Maurya Empire

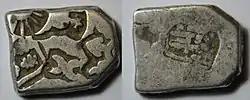
A silver coin of 1 karshapana of the Maurya empire, period of Bindusara Maurya about 297–272 BCE, workshop of Pataliputra. Obv: Symbols with a sun. Rev: Symbol. Dimensions: 14 × 11 mm. Weight: 3.4 g.

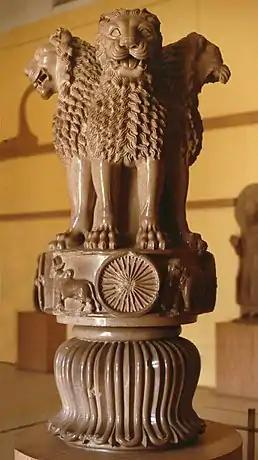
Lion Capital of Ashoka at Sarnath. c. 250 BCE.

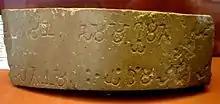
Fragment of the 6th Pillar Edict of Ashoka (238 BCE), in Brahmi, sandstone, British Museum.

The Nanda Empire ruled the Ganges basin and some adjacent territories. The Nanda Empire was a large, militaristic, and economically powerful empire due to conquering the mahajanapadas.